Chapin Sisters

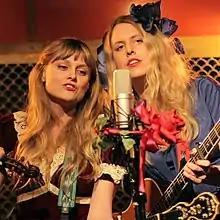
The Chapin Sisters, Lily and Abigail (right), perform at Pete's Candy Store in Brooklyn in 2013

The Chapin Sisters are an American Folk Pop harmony duo from Brooklyn, New York. The band consists of sisters Abigail and Lily Chapin, and formerly their half-sister Jessica Craven. Known for their blood harmonies, their sound blurs the lines between old-time Appalachian music, Americana, classic country-rock and pop.